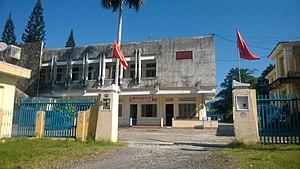
Bắc Trà My est un district rural de la province de Quảng Nam, dans la région de la Côte centrale du Sud du Viêt Nam.